1904 Tour de France

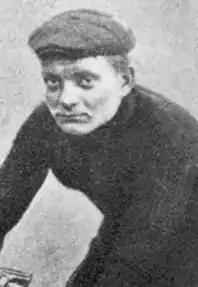
A black-and-white photograph of a young man with a cap.

During the race, nine riders were excluded because of, among other actions, illegal use of cars or trains. The Tour organisers were happy with the result, but the Union Vélocipédique Française (UVF) started an investigation after complaints from other cyclists. Their investigative committee heard testimony from dozens of competitors and witnesses, and, in December 1904, disqualified all the stage winners and the first four finishers (Maurice Garin, Pothier, César Garin, and Aucouturier). Ten of those disqualified were banned for one year, Maurice Garin for two years and the remaining two for life. In total, 29 riders were punished.